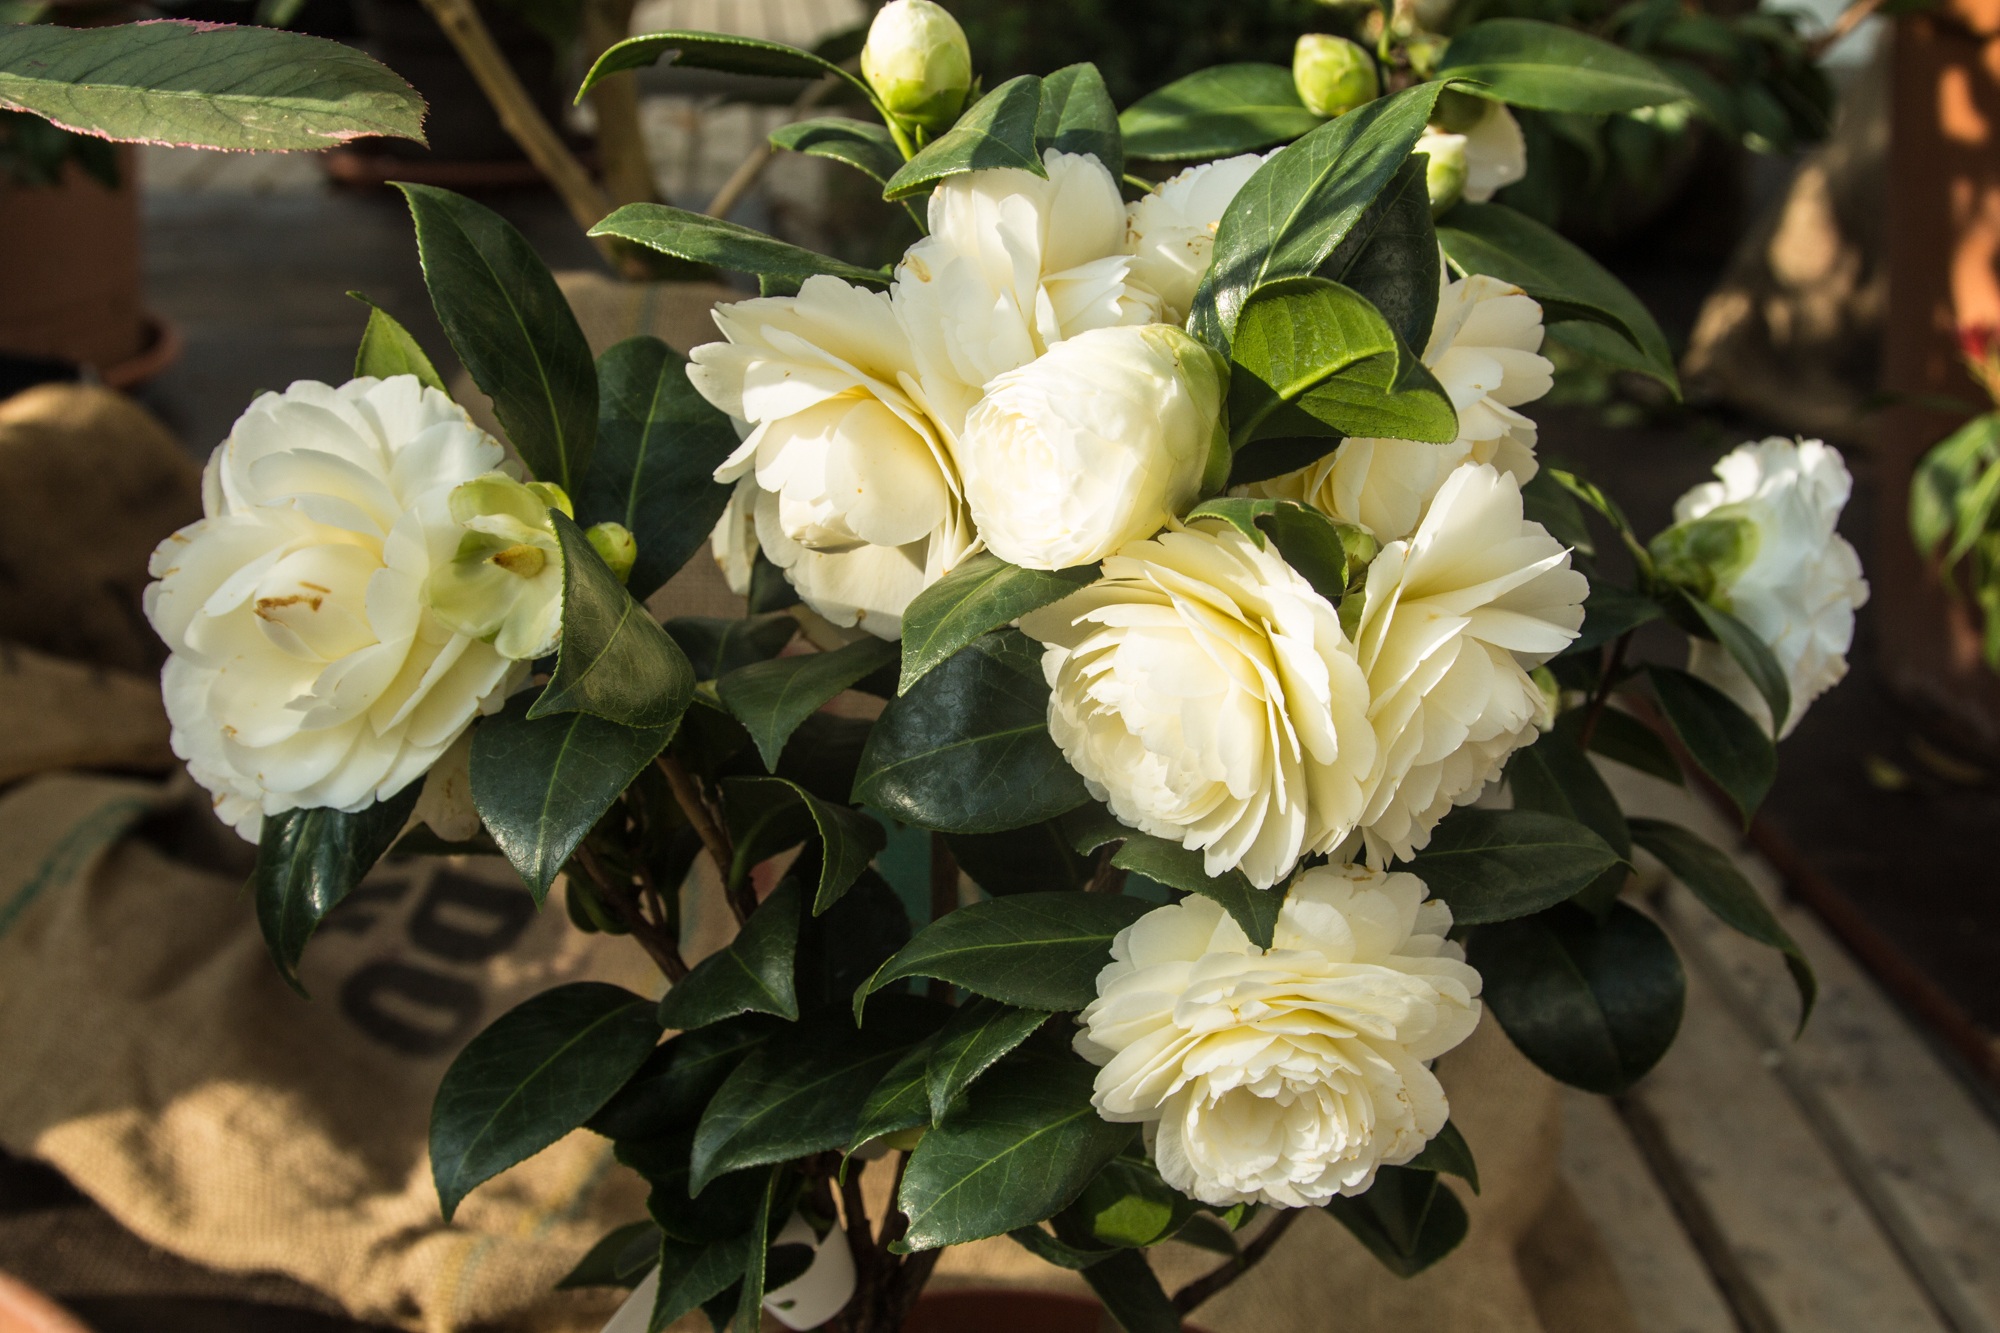
nature, blossom, plant, white, flower, bloom, spring, botany, yellow, flora, white flower, flowers, roses, shrub, floristry, gardenia, flowering plant, garden roses, flower bouquet, cut flowers, floral design, land plant, flower arranging